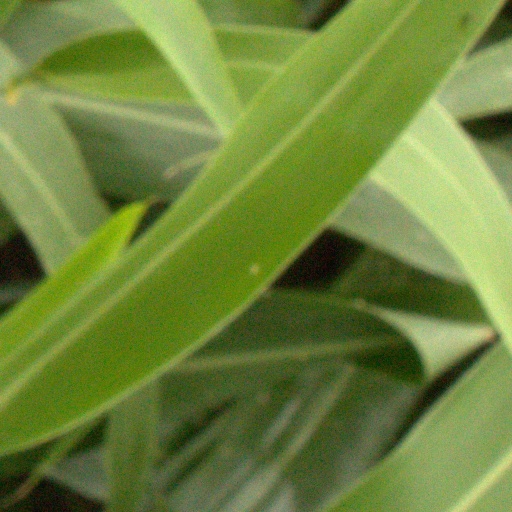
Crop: sorghum